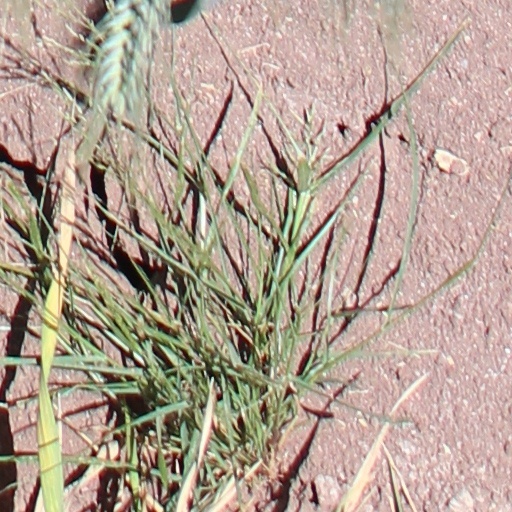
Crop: wheat